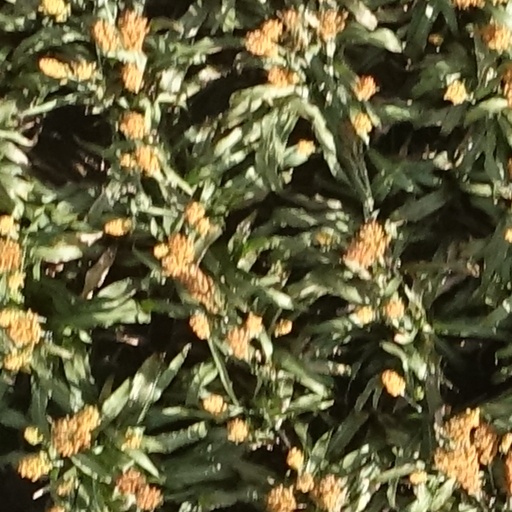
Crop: sorghum